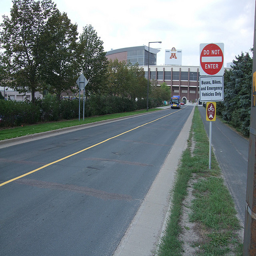
A do not enter sign sitting on the side of a road.
A do not enter sign on the street leading into a hospital.
There is a full view of an outdoor area and it is nice.

A Do Not Enter sign is posted along a road leading to a stadium.
The road has a do not enter sign going towards a building.